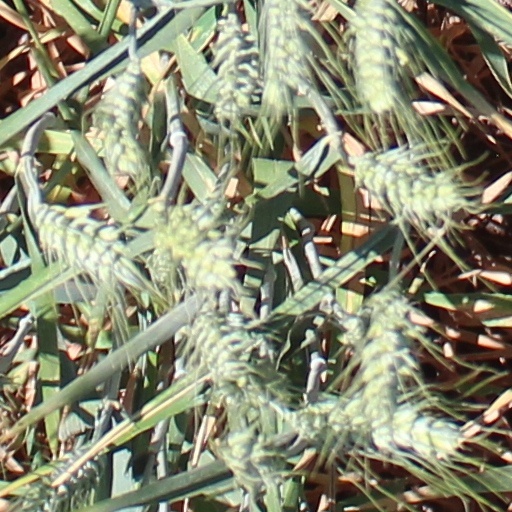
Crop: wheat